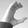
ASL letter: C